Atlas (mythology)

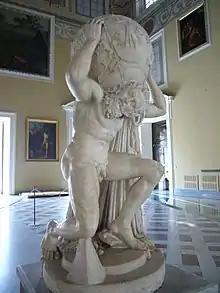
The "Farnese Atlas", the oldest surviving depiction of the celestial sphere as a celestial globe.

In Greek mythology, Atlas ("Átlās") is a Titan condemned to hold up the heavens or sky for eternity after the Titanomachy. Atlas also plays a role in the myths of two of the greatest Greek heroes: Heracles (Hercules in Roman mythology) and Perseus. According to the ancient Greek poet Hesiod, Atlas stood at the ends of the earth in the extreme west. Later, he became commonly identified with the Atlas Mountains in northwest Africa and was said to be the first King of Mauretania (modern-day Morocco and west Algeria, not to be confused with the modern-day country of Mauritania). Atlas was said to have been skilled in philosophy, mathematics, and astronomy. In antiquity, he was credited with inventing the first celestial sphere. In some texts, he is even credited with the invention of astronomy itself.